Embryonal fyn-associated substrate

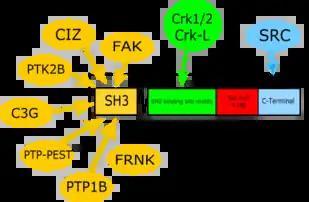
Figure 1. Scheme, representing major proteins interacting with EFS through highly conserved motifs.

As a member of the CAS protein family, EFS is a multi-domain docking molecule that lacks any known enzymatic activity, but instead mediates signaling by promoting protein–protein interactions through conserved sequence motifs (Figure 1).